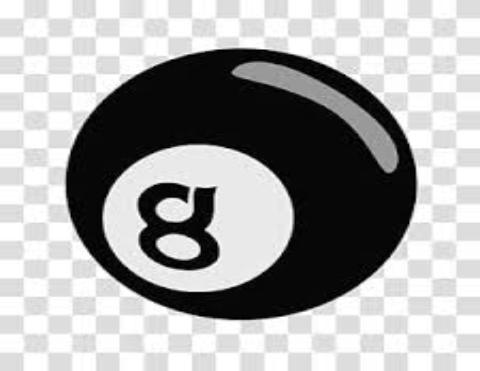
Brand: magic 8-ball
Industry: Leisure